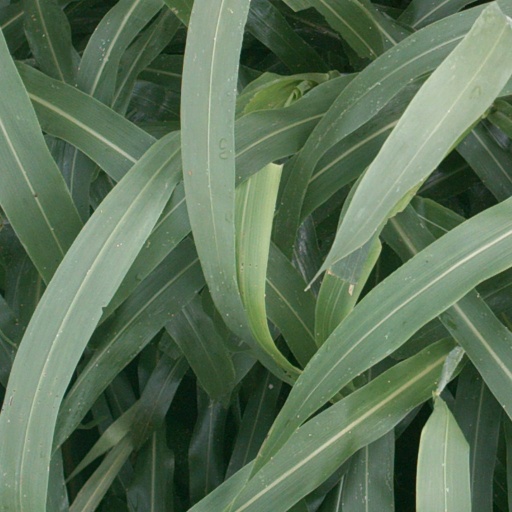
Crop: sorghum